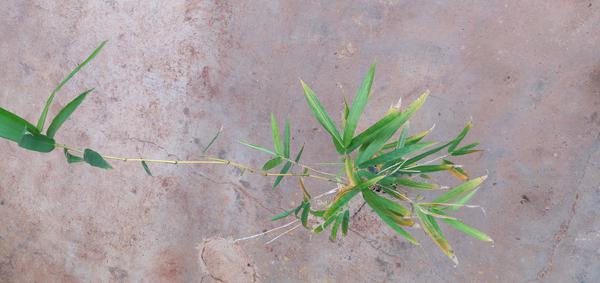
Plant: Bamboo